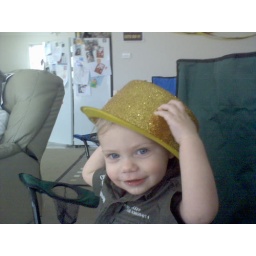
my nephew rylee looking very cute on grand final day in his hat